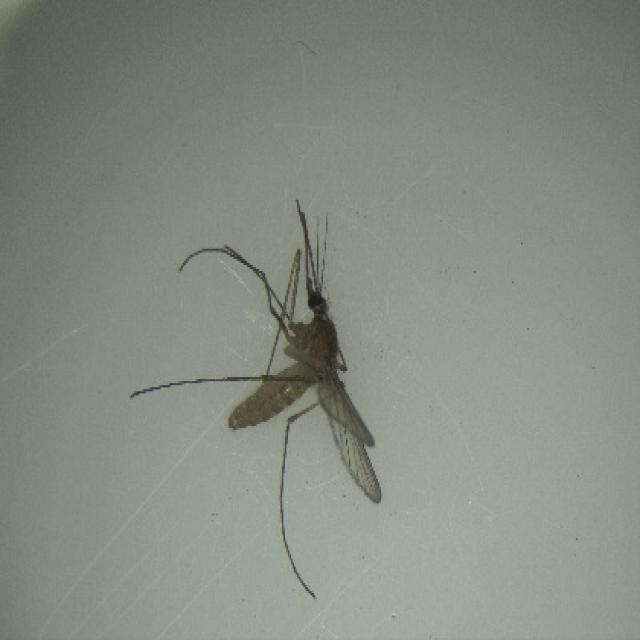
Species: culex_pipiens